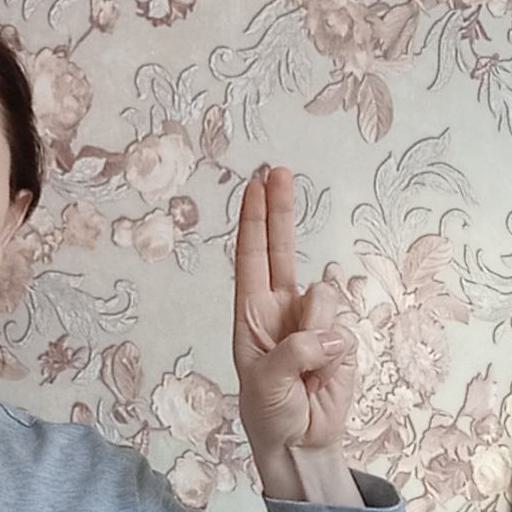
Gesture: two_up